Steigerwald

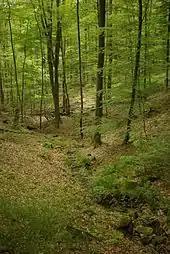
The "Naturwaldreservat Brunnstube" Nature Reserve within the Nature Park, in the unincorporated area of Ebracher Forst

Large parts of the Steigerwald have been designated since 1988 as the Steigerwald Nature Park. Around half the nature park area is covered by protected landscapes. On a smaller scale, several nature reserves are designated.